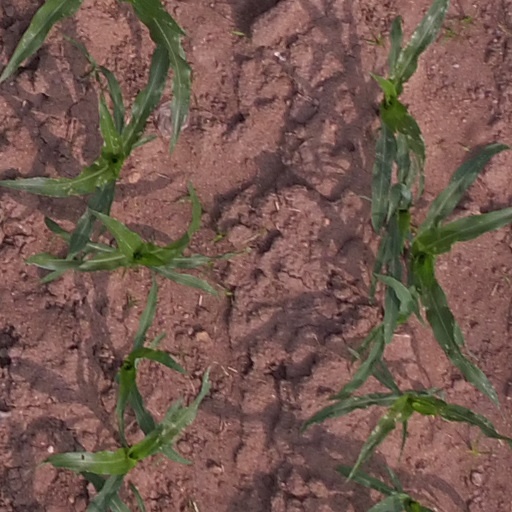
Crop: maize; corn